Skyhook balloon

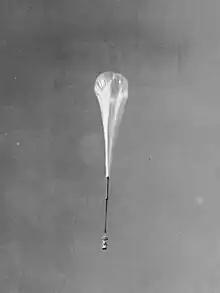
A Skyhook balloon launched in 1957 to photograph the Sun

Skyhook balloons were high-altitude balloons developed by Otto C. Winzen and General Mills, Inc. They were used by the United States Navy Office of Naval Research (ONR) in the late 1940s and 1950s for atmospheric research, especially for constant-level meteorological observations at very high altitudes. Instruments like the Cherenkov detector were first used on Skyhook balloons.